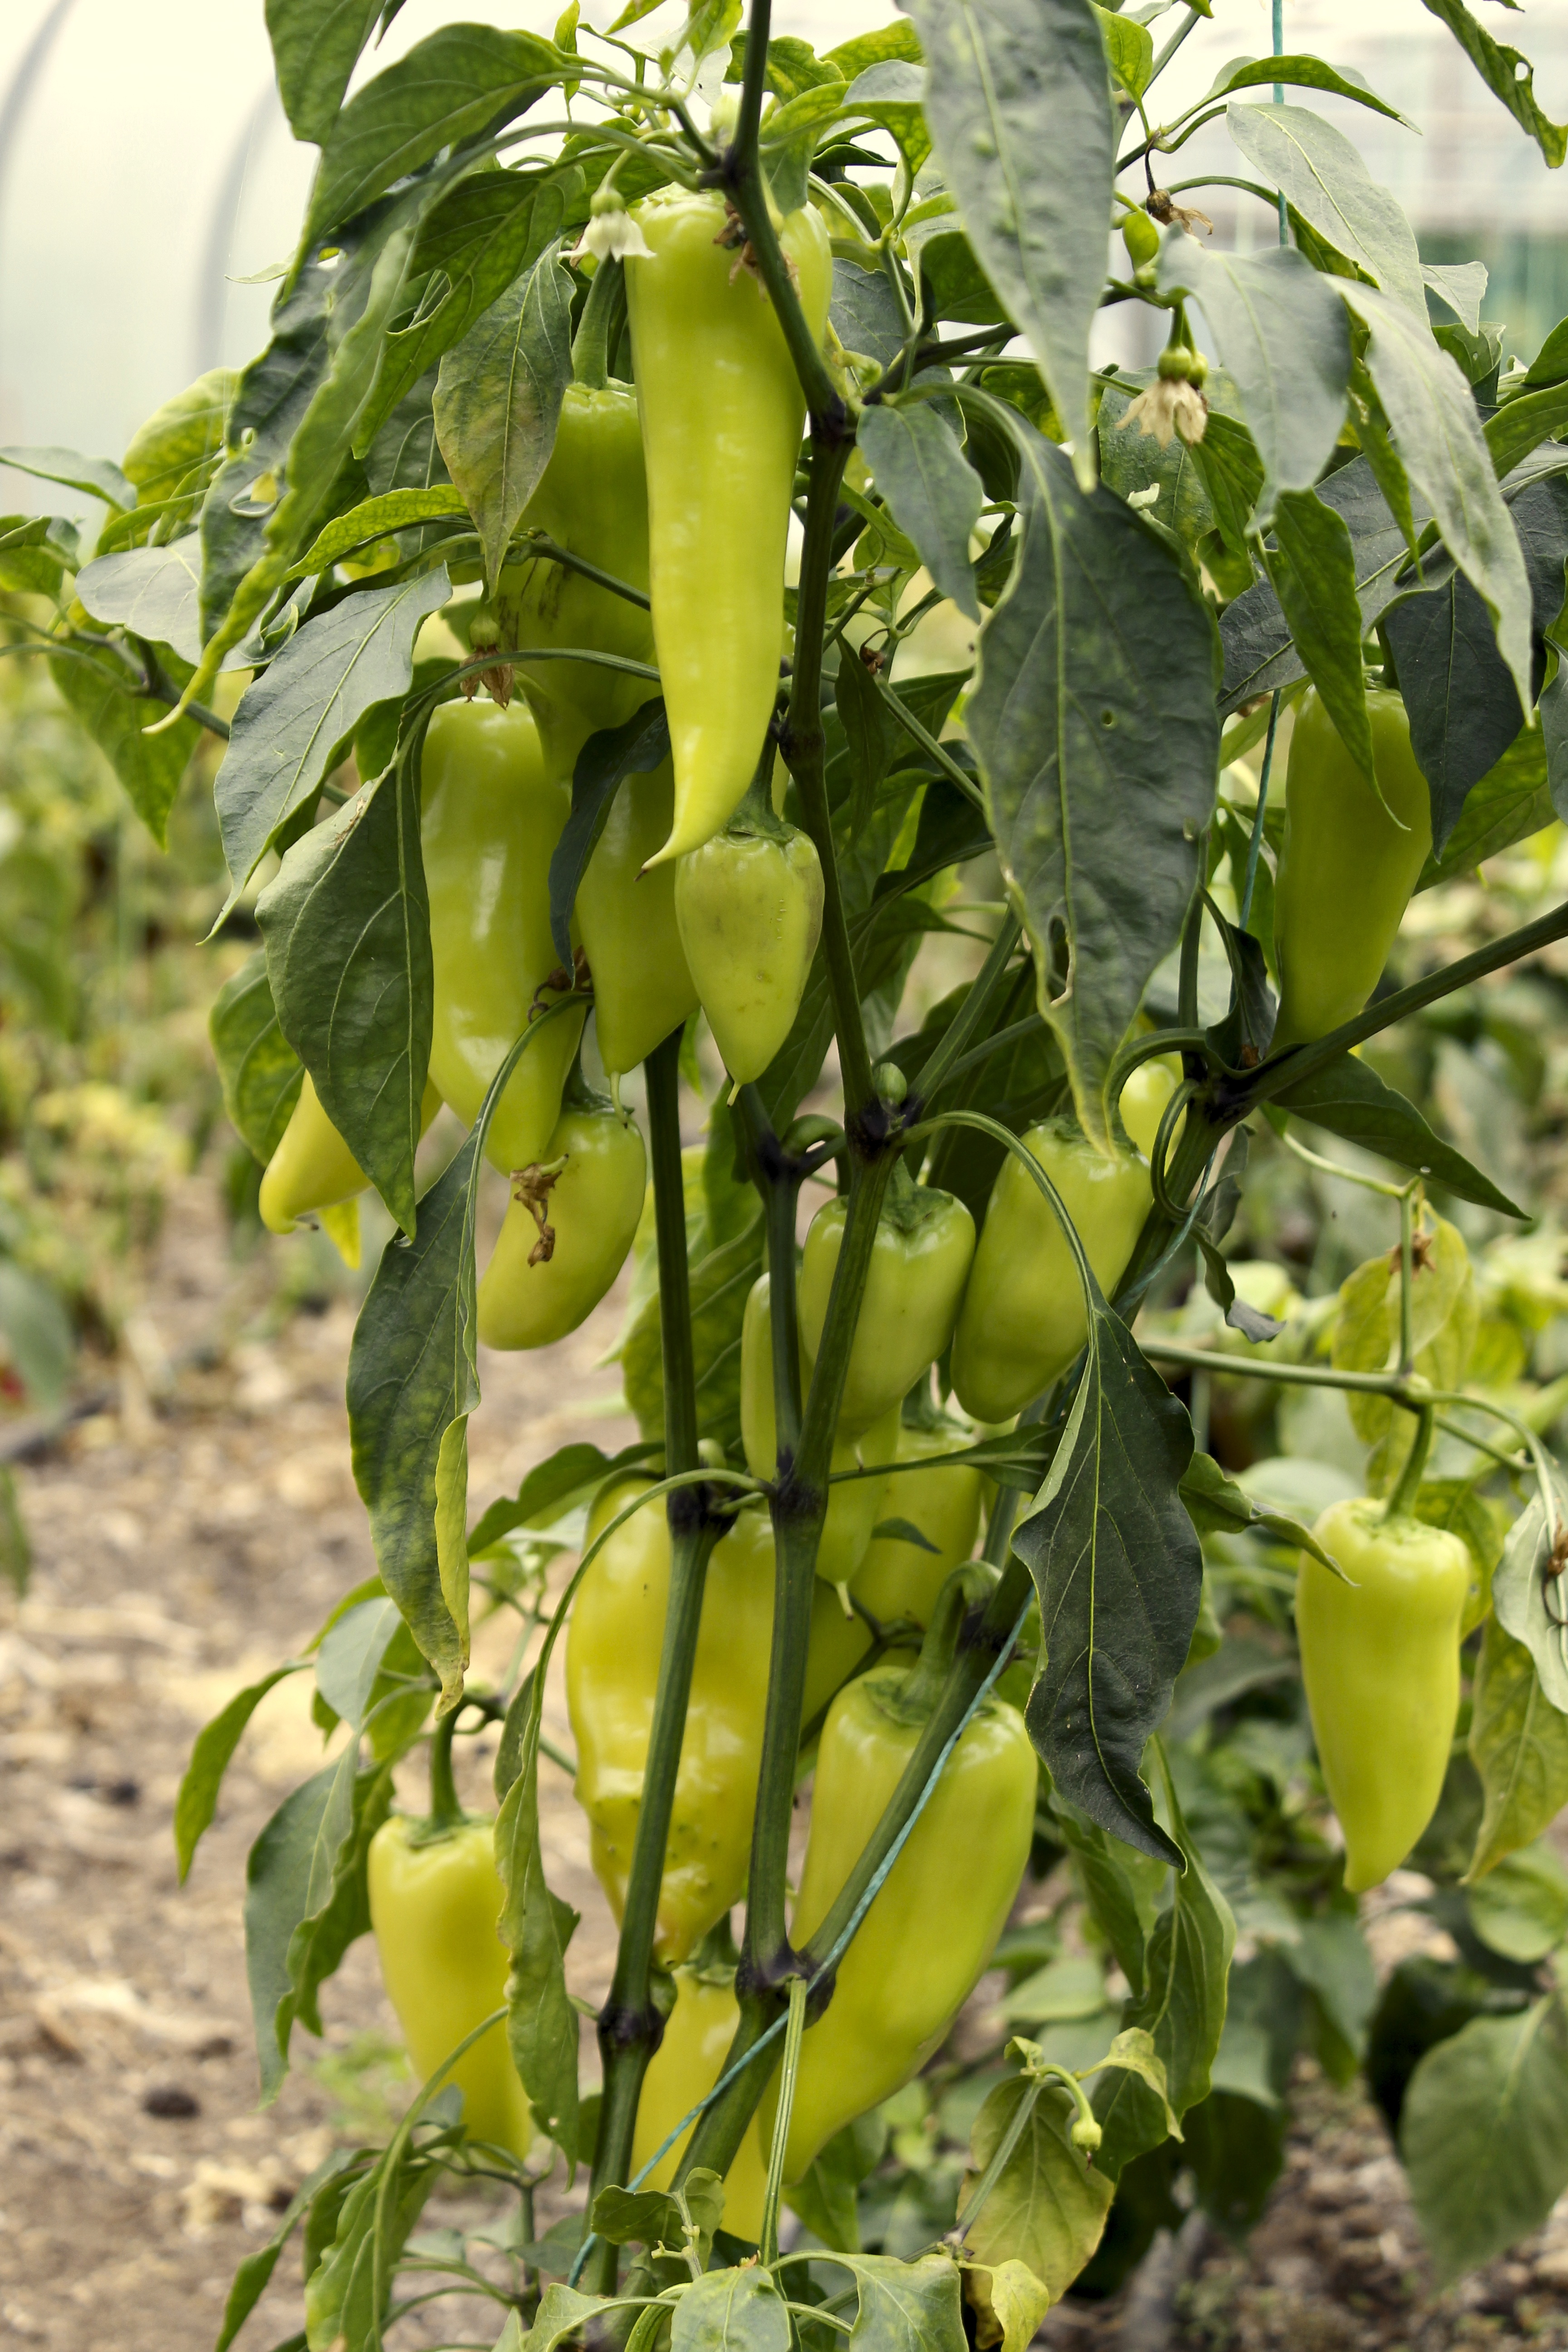
plant, farm, fruit, flower, food, salad, green, produce, vegetable, natural, fresh, soil, yellow, glasshouse, leaves, peppers, crispy, organic, chillies, flowering plant, chili pepper, land plant, bird's eye chili, bell peppers and chili peppers